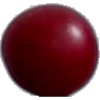
Label: Cherry Wax Red 1